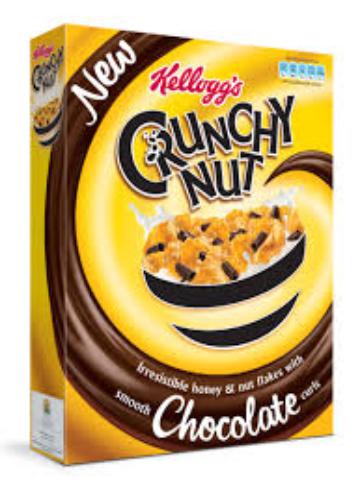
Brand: Crunchy Nut
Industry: Food